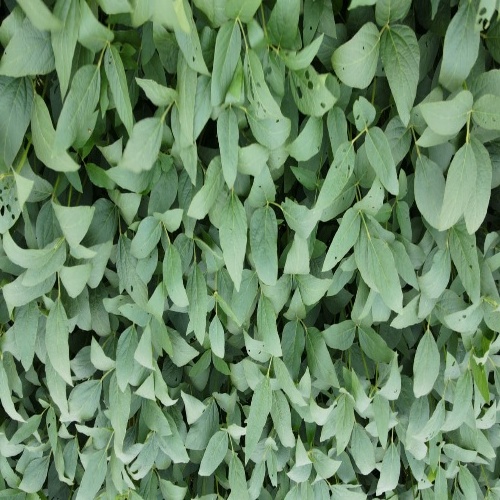
Label: Diabrotica_speciosa